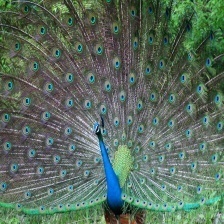
Species: PEACOCK
Scientific name: PAVO CRISTATUS